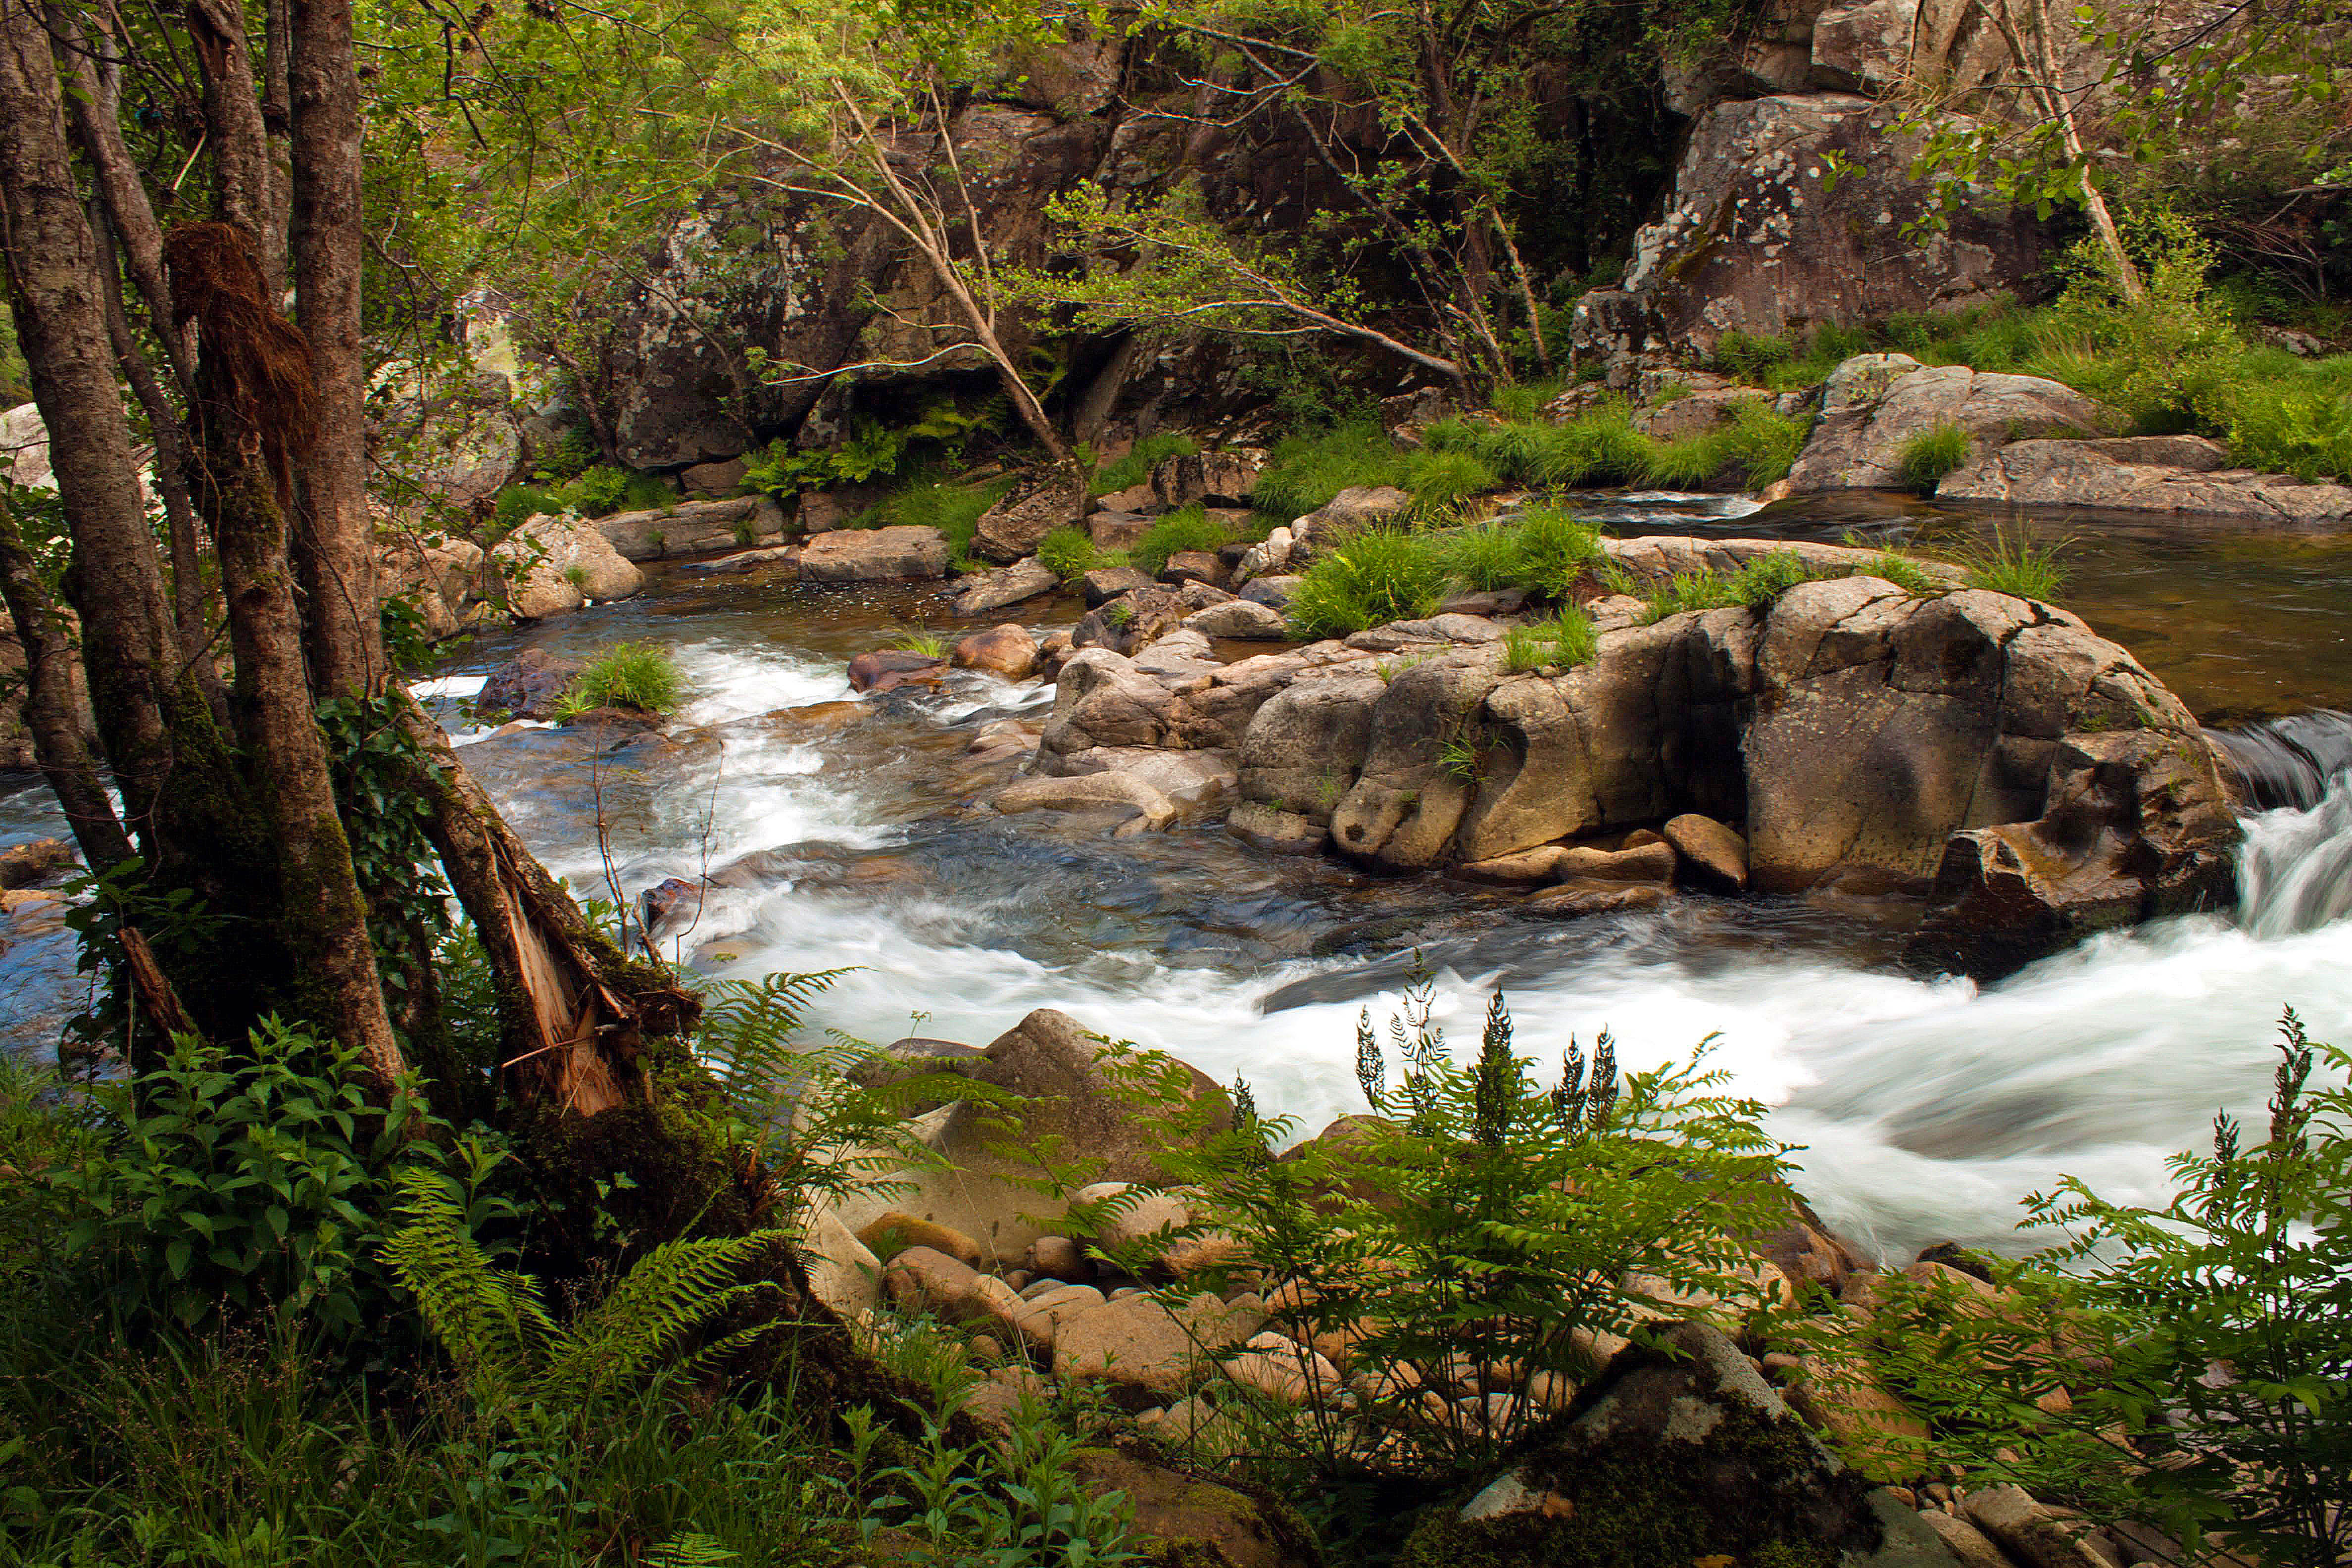
tree, water, nature, forest, rock, waterfall, creek, wilderness, river, valley, stream, jungle, rapid, national park, body of water, rainforest, galicia, pontevedra, woodland, habitat, water feature, ecosystem, watercourse, espana, ggl1, cotobade, spaincanoneos500d, rutadesanxusto, natural environment